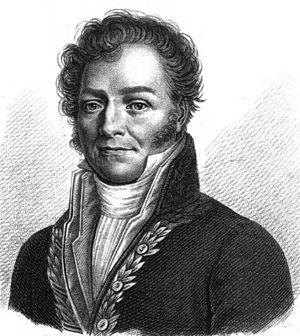
Bernard Courtois est un salpêtrier et un chimiste français connu pour ses découvertes de la morphine, et surtout de l'iode, qui eurent des conséquences considérables en médecine et dans le développement de la photographie.
Vernon est une commune française située dans le département de l'Eure en région Normandie. Elle se trouve au carrefour des routes d'Évreux à Beauvais et de Paris à Rouen par la vallée de la Seine. Sa devise est Vernon semper viret, « Vernon toujours vert ».